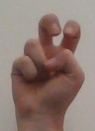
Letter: toot